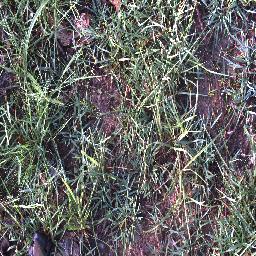
Label: negative